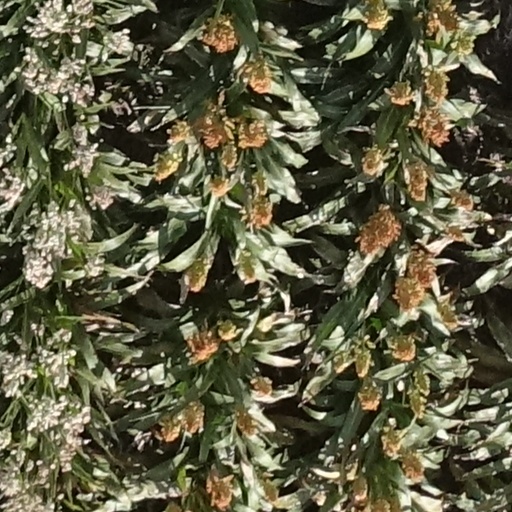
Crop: sorghum